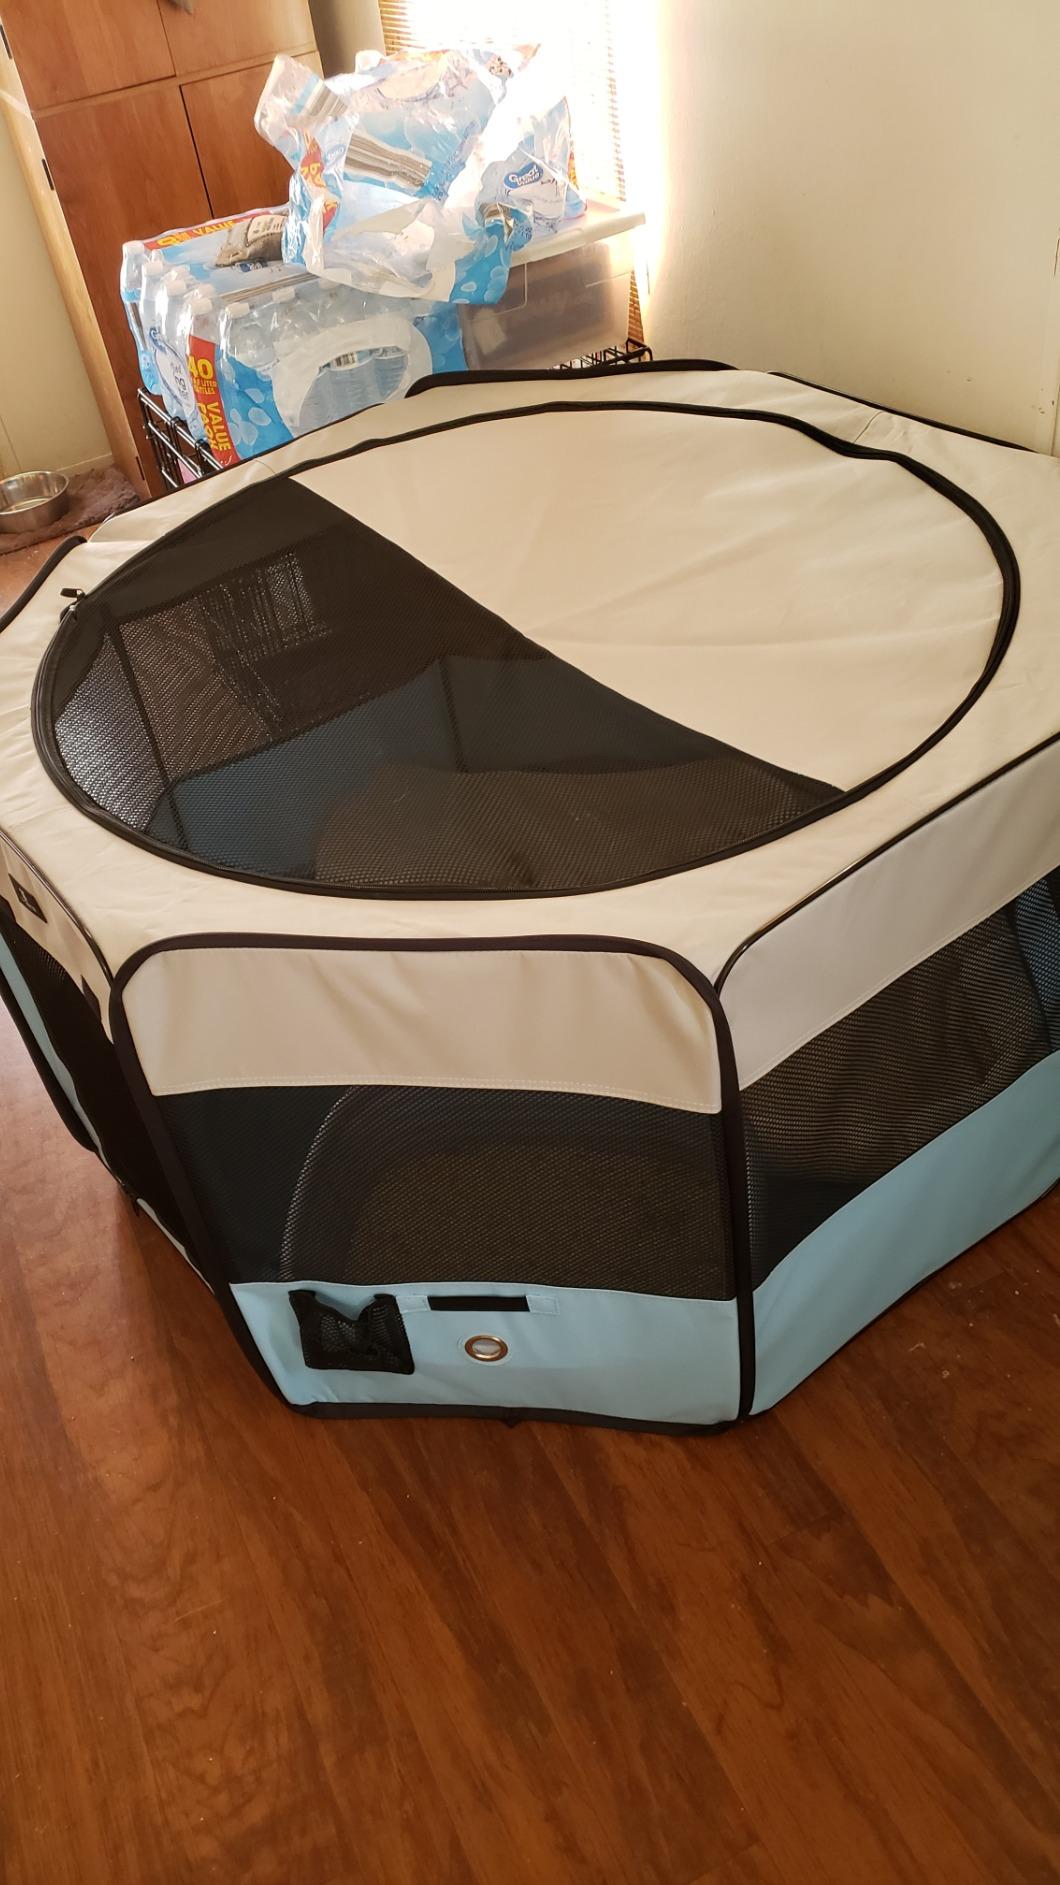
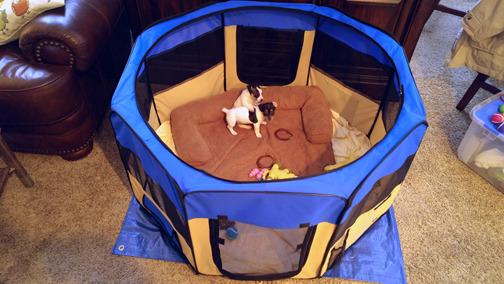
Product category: items_kennel
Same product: no